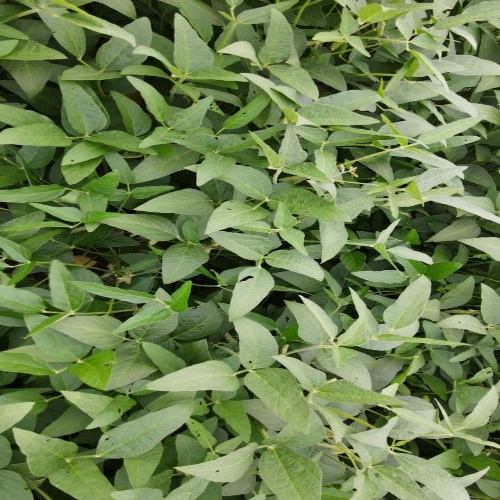
Label: Diabrotica_speciosa